Tarzan

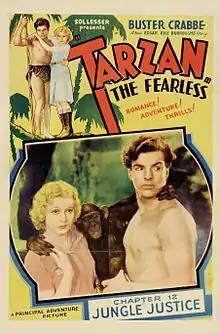
Buster Crabbe as Tarzan in the film serial "Tarzan the Fearless"

The first Tarzan films were silent pictures adapted from the original "Tarzan" novels, which appeared within a few years of the character's creation. The first actor to portray the adult Tarzan was Elmo Lincoln in 1918's film "Tarzan of the Apes". With the advent of talking pictures, a popular Tarzan film franchise was developed, lasting from the 1930s through the 1960s. Starting with "Tarzan the Ape Man" in 1932 through twelve films until 1948, the franchise was anchored by former Olympic swimmer Johnny Weissmuller in the title role. Tarzan films from the 1930s on often featured Tarzan's chimpanzee companion Cheeta, his consort Jane (not usually given a last name), and an adopted son, usually known only as "Boy." However, productions by Sy Weintraub from 1959 onward dropped the character of Jane and portrayed Tarzan as a lone adventurer. Later Tarzan films have been occasional and somewhat idiosyncratic.